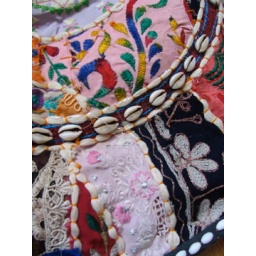
20x12 (TOP Close-Up)Purchased in Jaipur near HawaMahalPatchwork, hand and machine embroidery, no mirror work, shells and tassels.